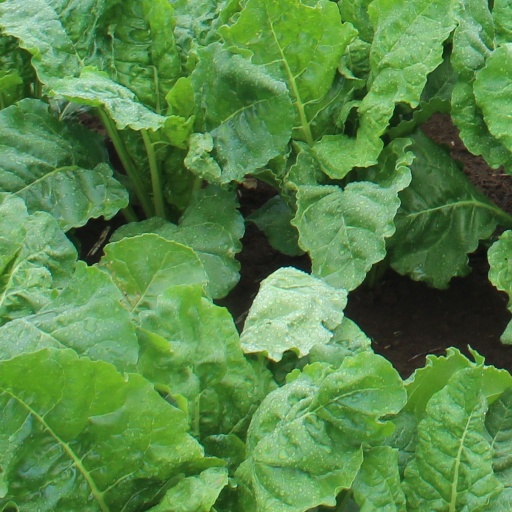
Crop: sugar beet